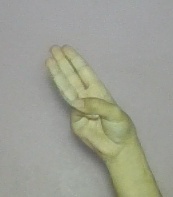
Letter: thaa